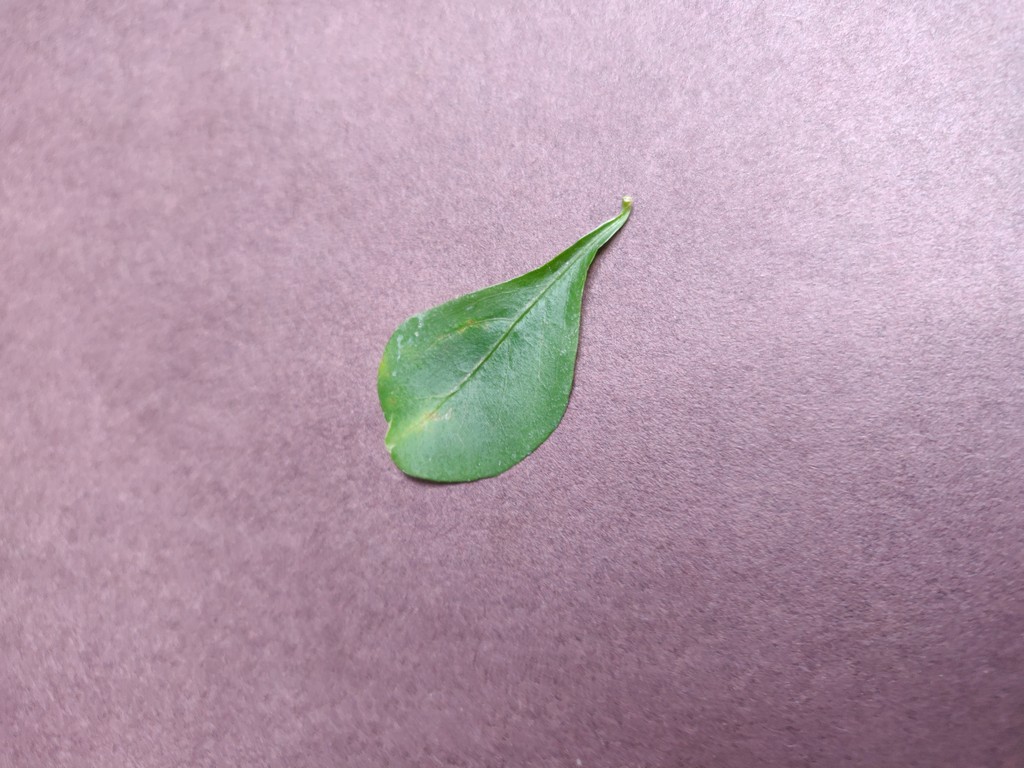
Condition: Unhealthy
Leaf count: single
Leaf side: front